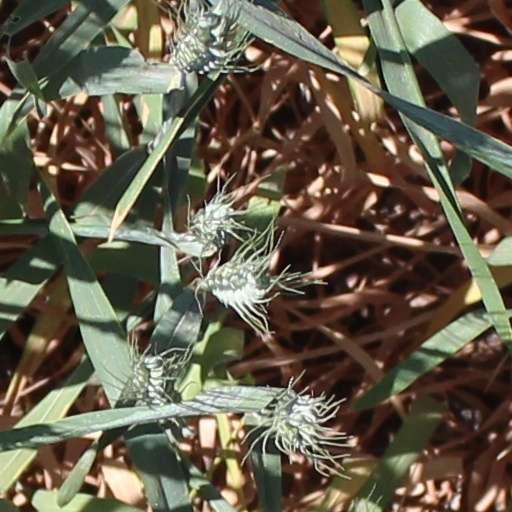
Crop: wheat